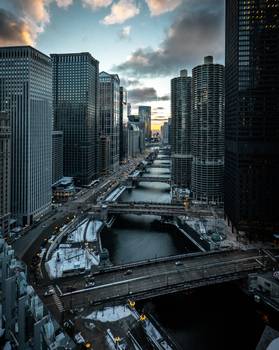
Label: No Watermark